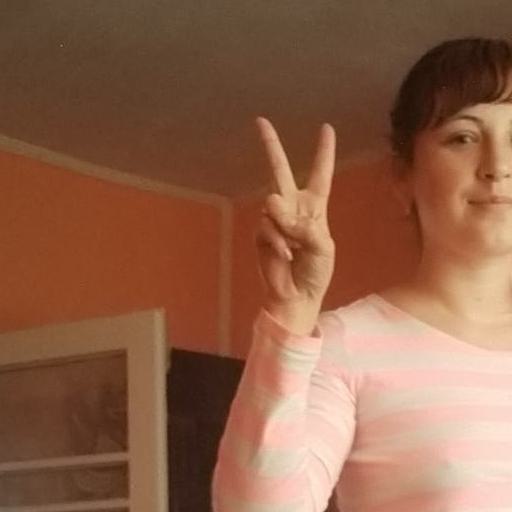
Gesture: peace